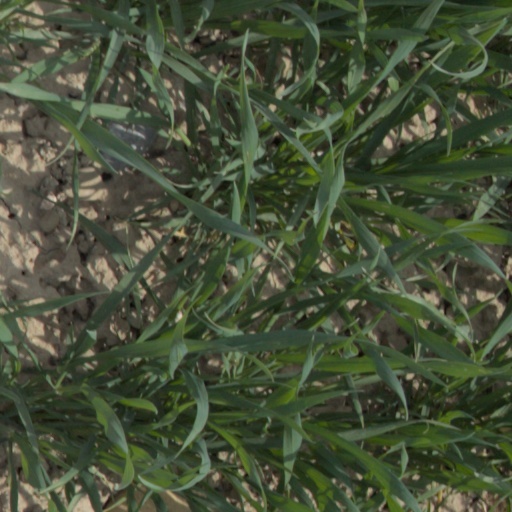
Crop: wheat